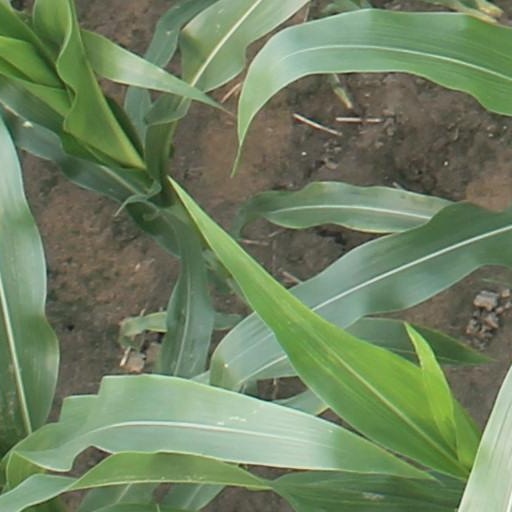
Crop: maize; corn